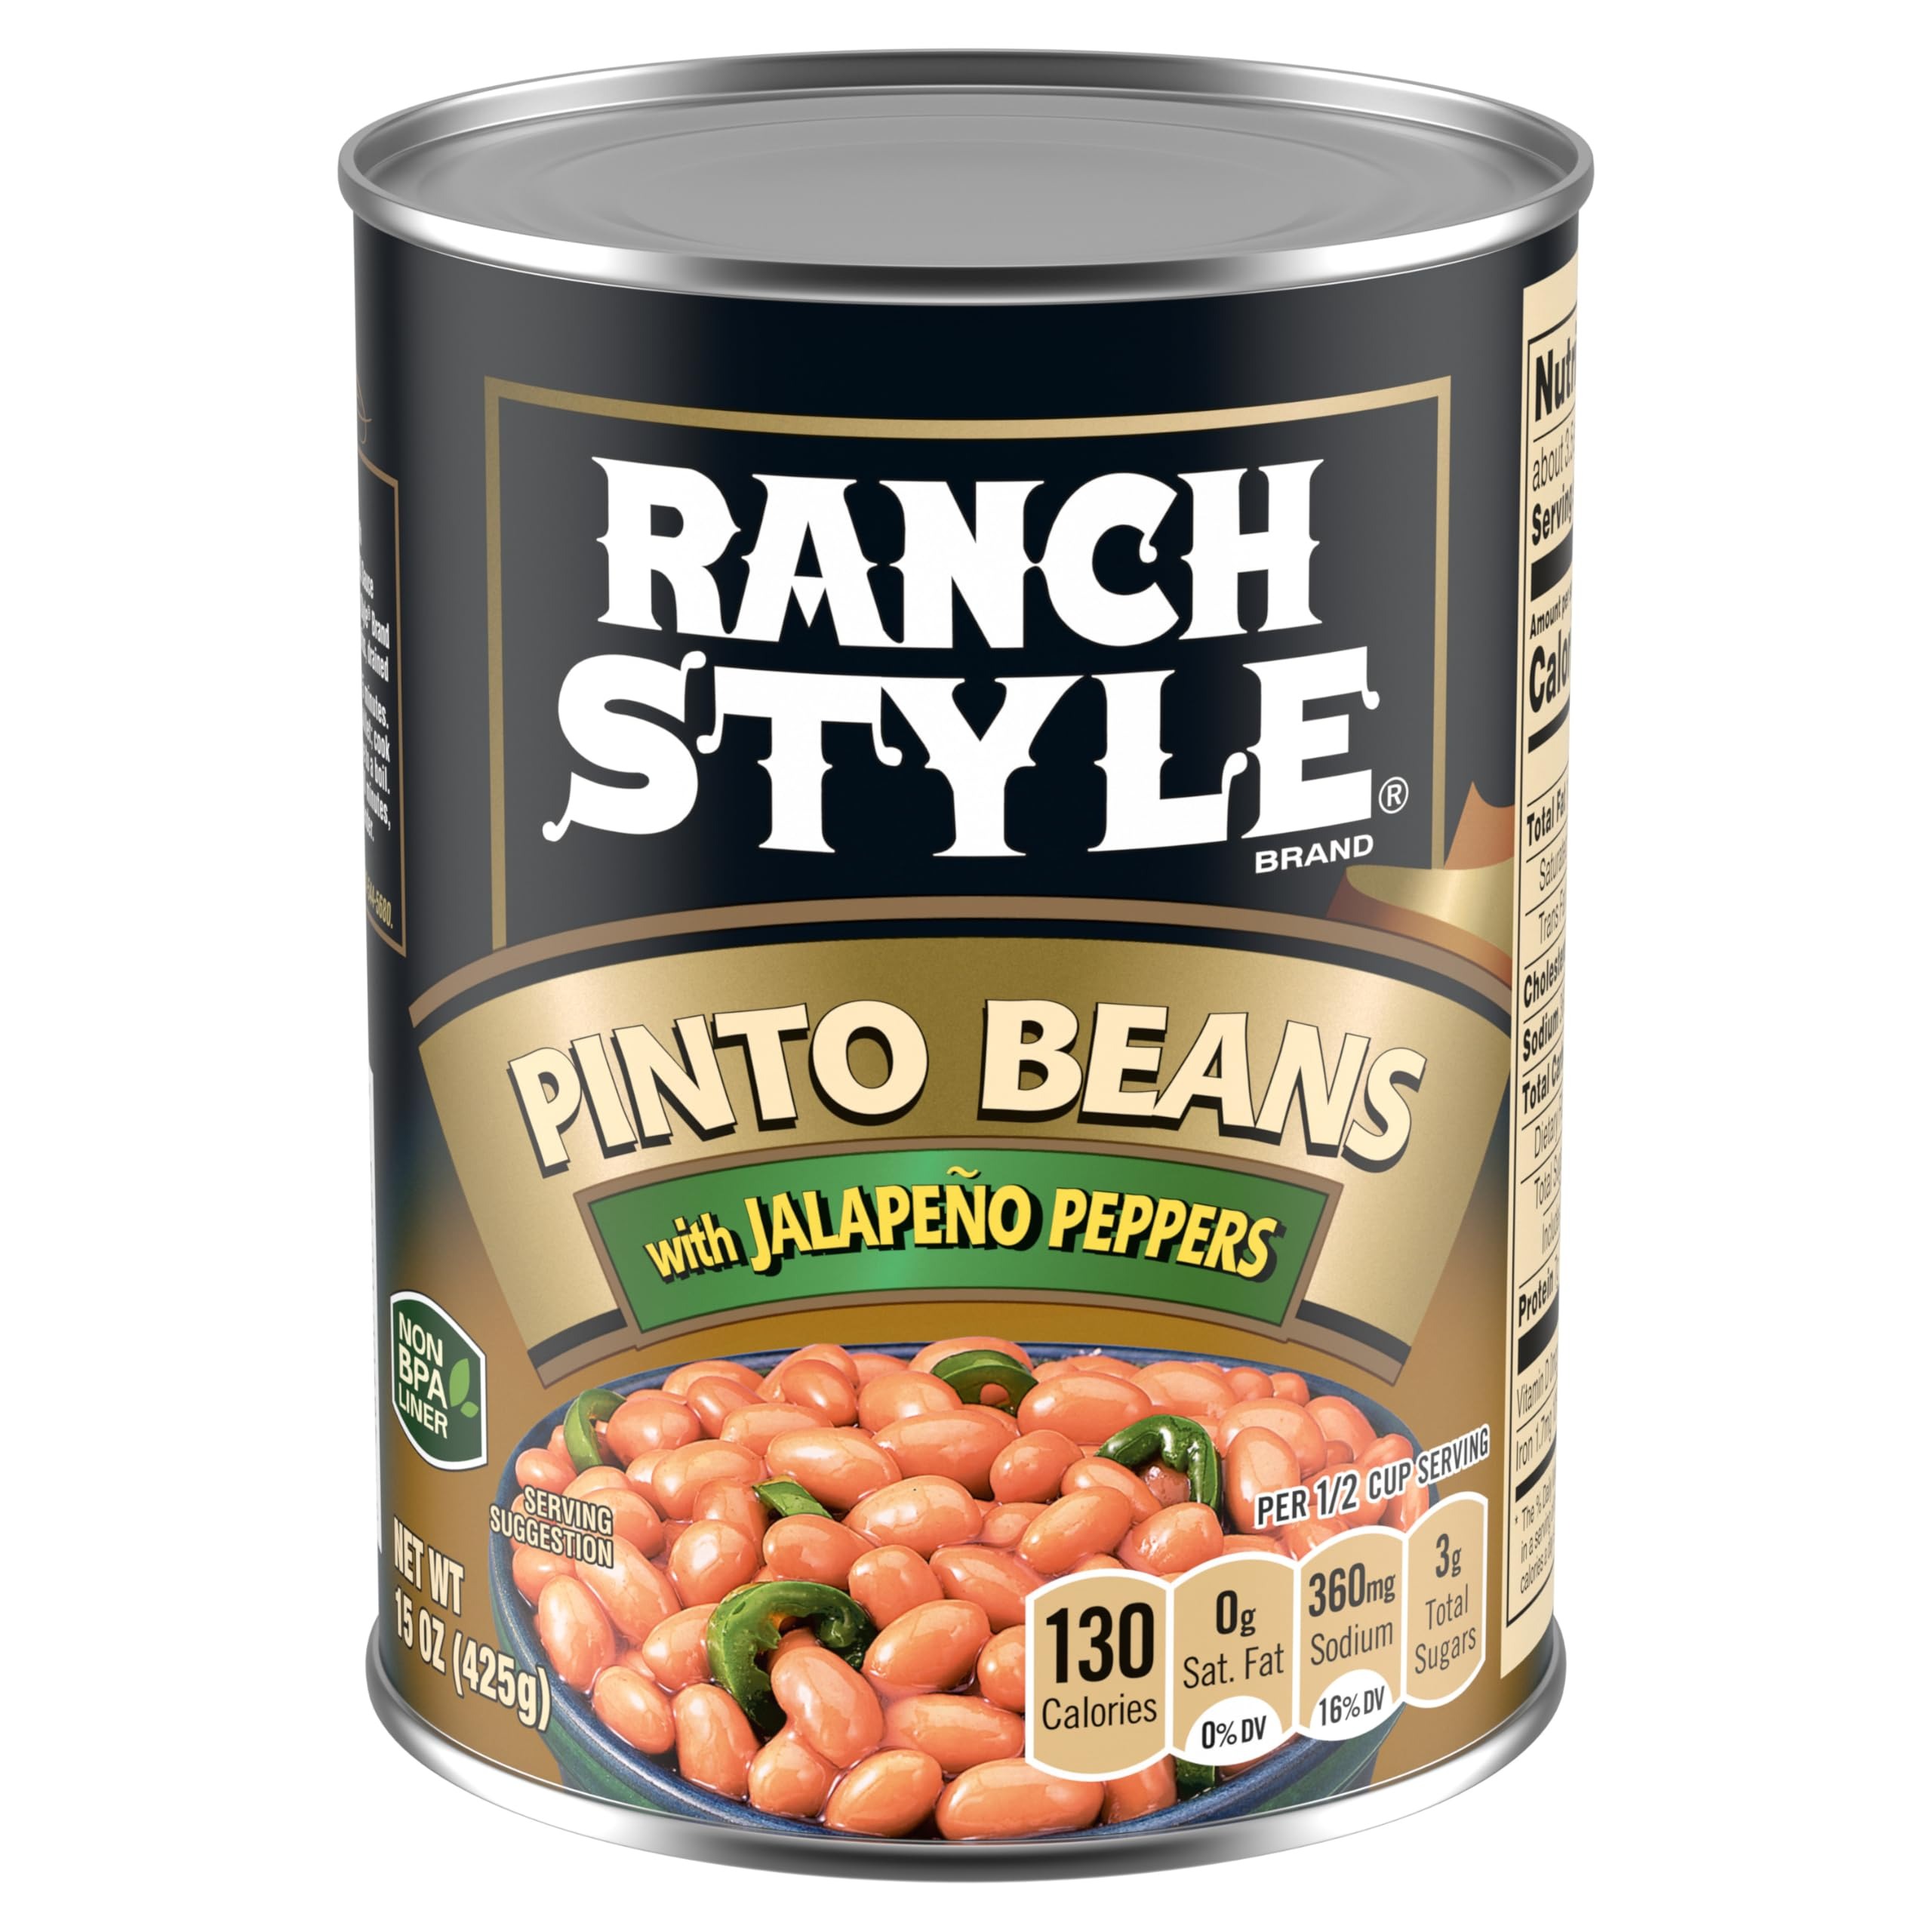
Item Name: Ranch Style Pinto Beans With Jalapeno Peppers, Canned Beans, 15 OZ
Bullet Point 1: One 15 oz can of Ranch Style Pinto Beans With Jalapeno Peppers
Bullet Point 2: Ranch Style pinto beans with jalapenos with the bold taste of authentic southwestern cooking
Bullet Point 3: Canned beans made with a delicious blend of spices and the perfect amount of spicy jalapenos
Bullet Point 4: Canned Ranch Style beans with jalapenos can be paired with soups, tacos, dips or just about anything
Bullet Point 5: Preparation is easy in the microwave or on the stove top
Value: 15.0
Unit: Ounce

Price: 1.47